Fire! (1977 film)

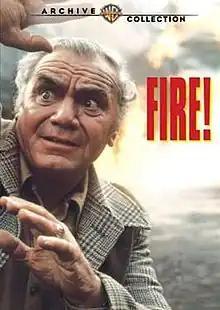

Fire! is a 1977 American made-for-television action-drama disaster film produced by Irwin Allen starring Ernest Borgnine, Vera Miles, Patty Duke Astin, Alex Cord, Donna Mills, Lloyd Nolan, Neville Brand, Ty Hardin and Erik Estrada. It was directed by Earl Bellamy, who directed another made-for-TV disaster film one year before titled "Flood!".